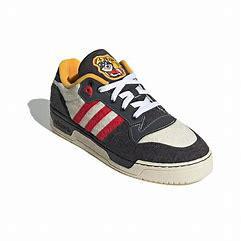
Brand: adidas
Model: Rivalry Skate